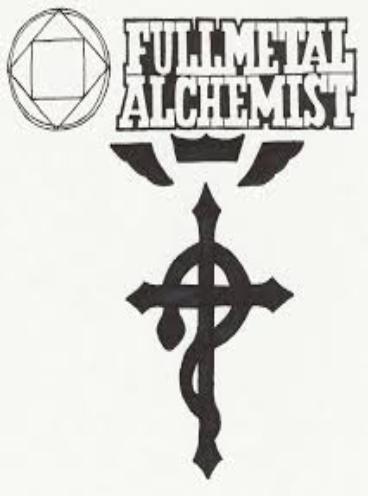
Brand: Alchemist
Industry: Clothes